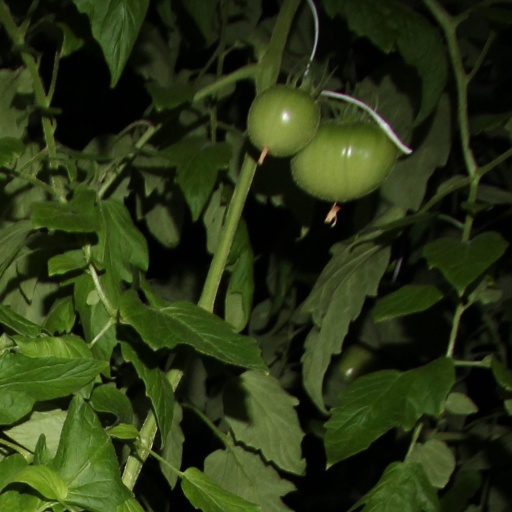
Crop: tomato